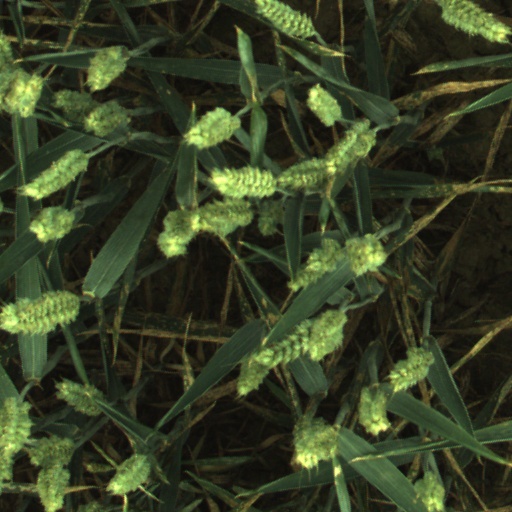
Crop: wheat